Second Army (Bulgaria)

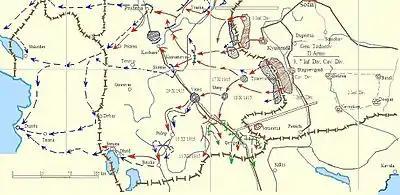
The operations of the Second Army in 1915

On 24 August(6 September) 1915 at the German military headquarters in Pleß Bulgaria and Germany signed a treaty of alliance and a military convention that laid the plan for the conquest of Serbia and included Austria-Hungary as a third party.